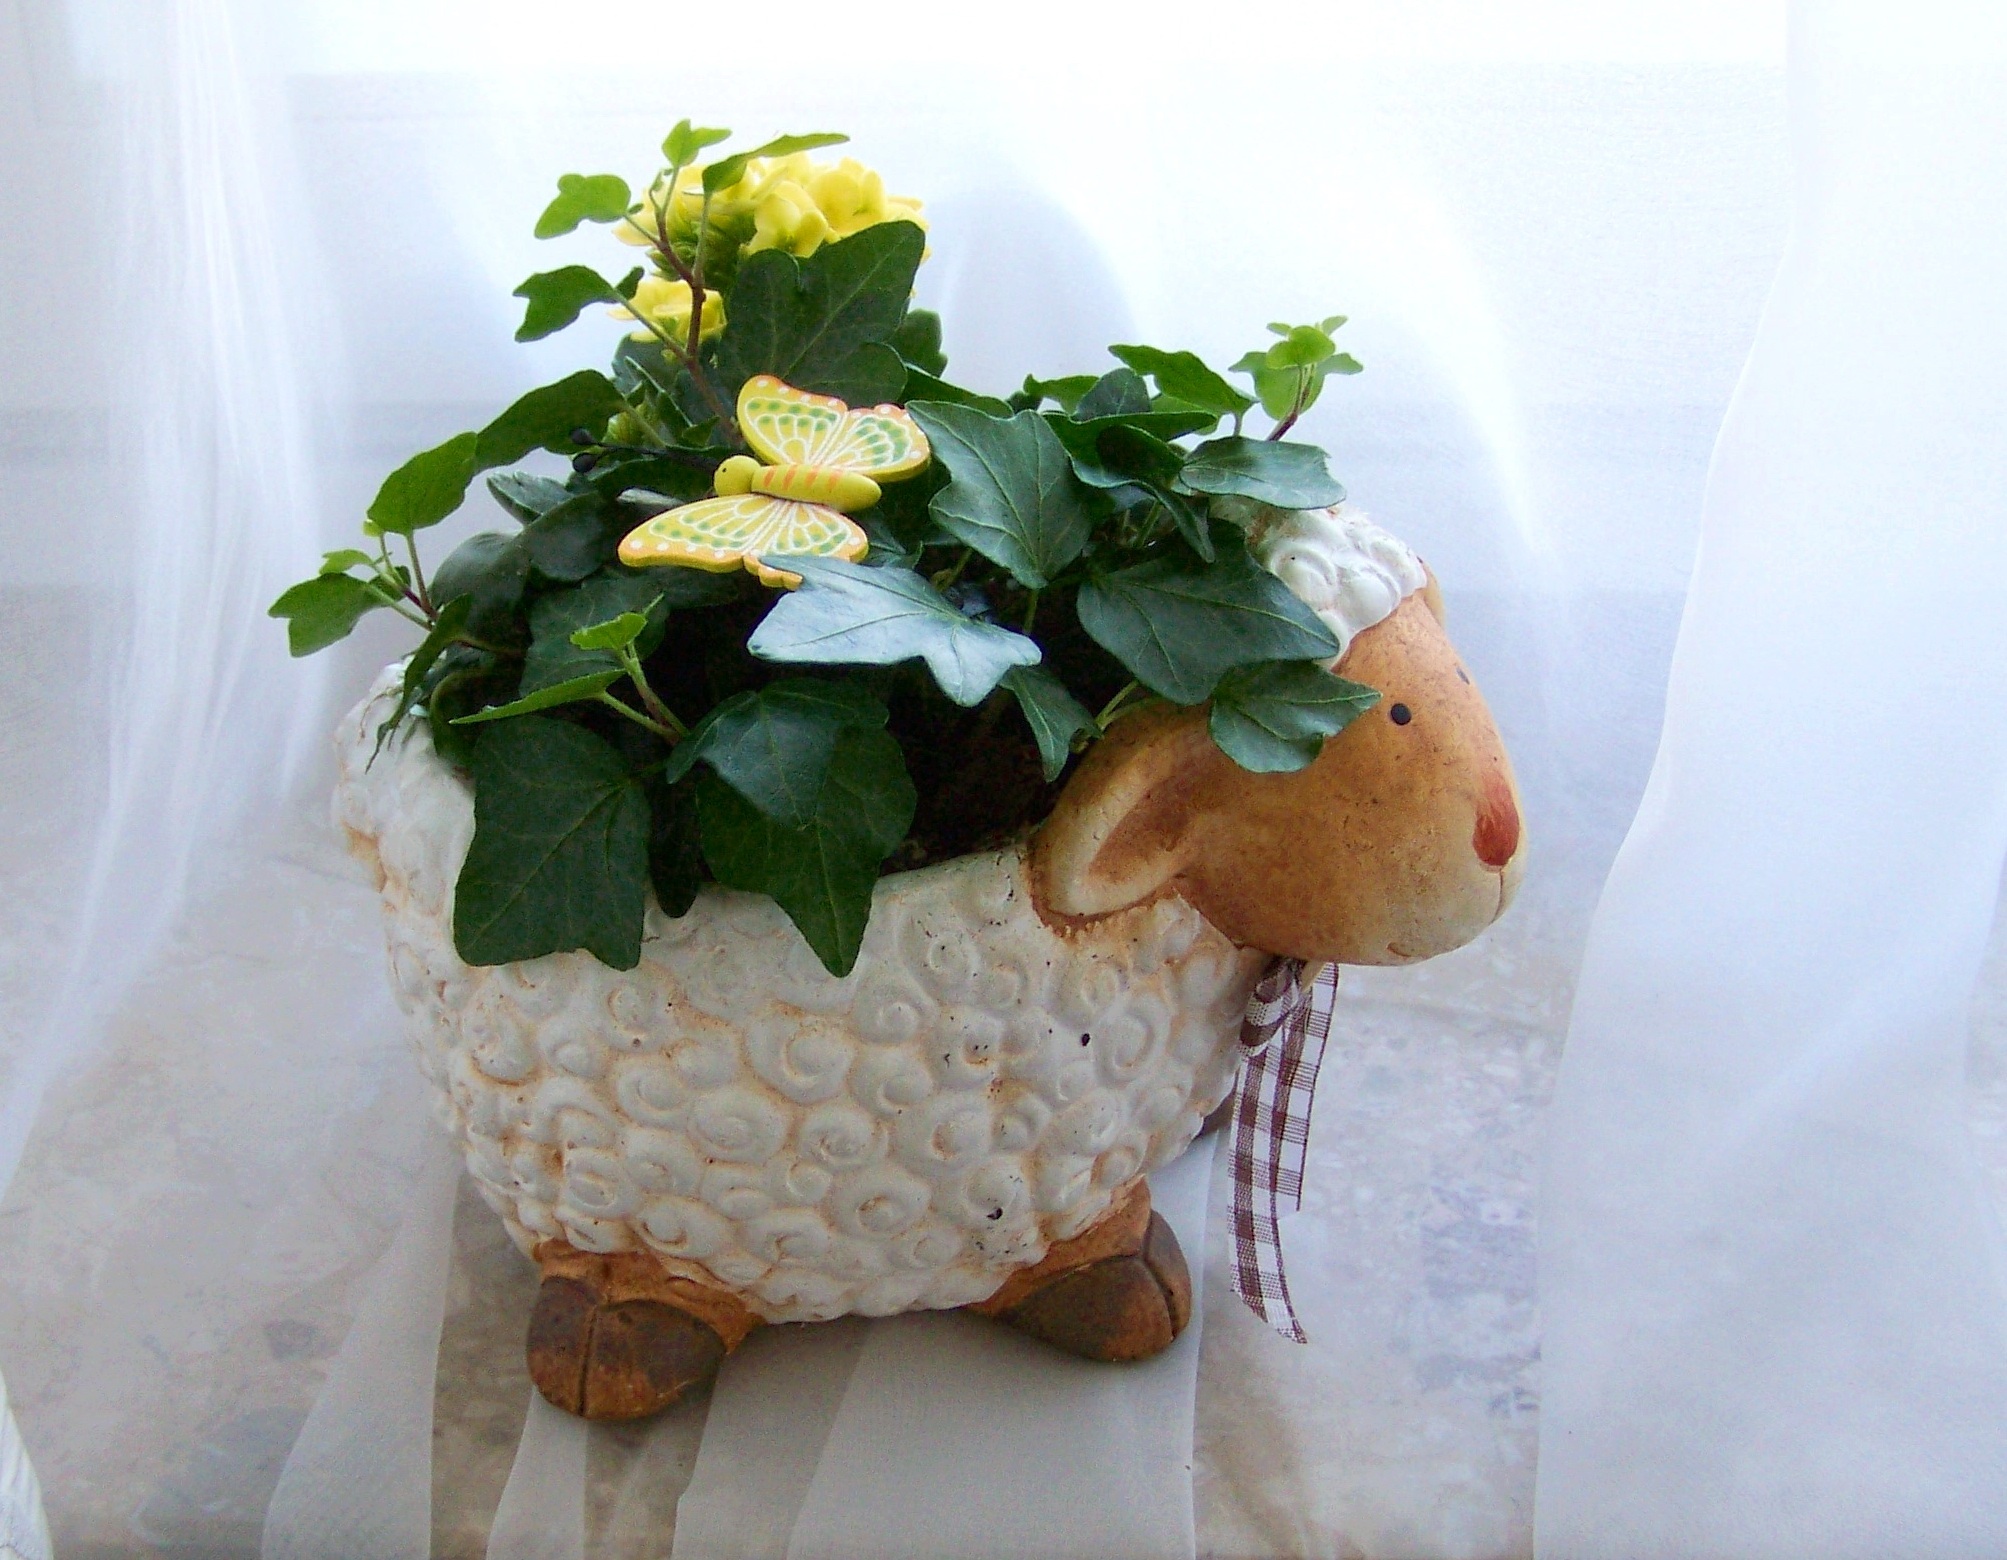
plant, flower, food, produce, lamb, easter, amber, flowering plant, land plant, yellow coral flower